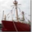
Label: ship